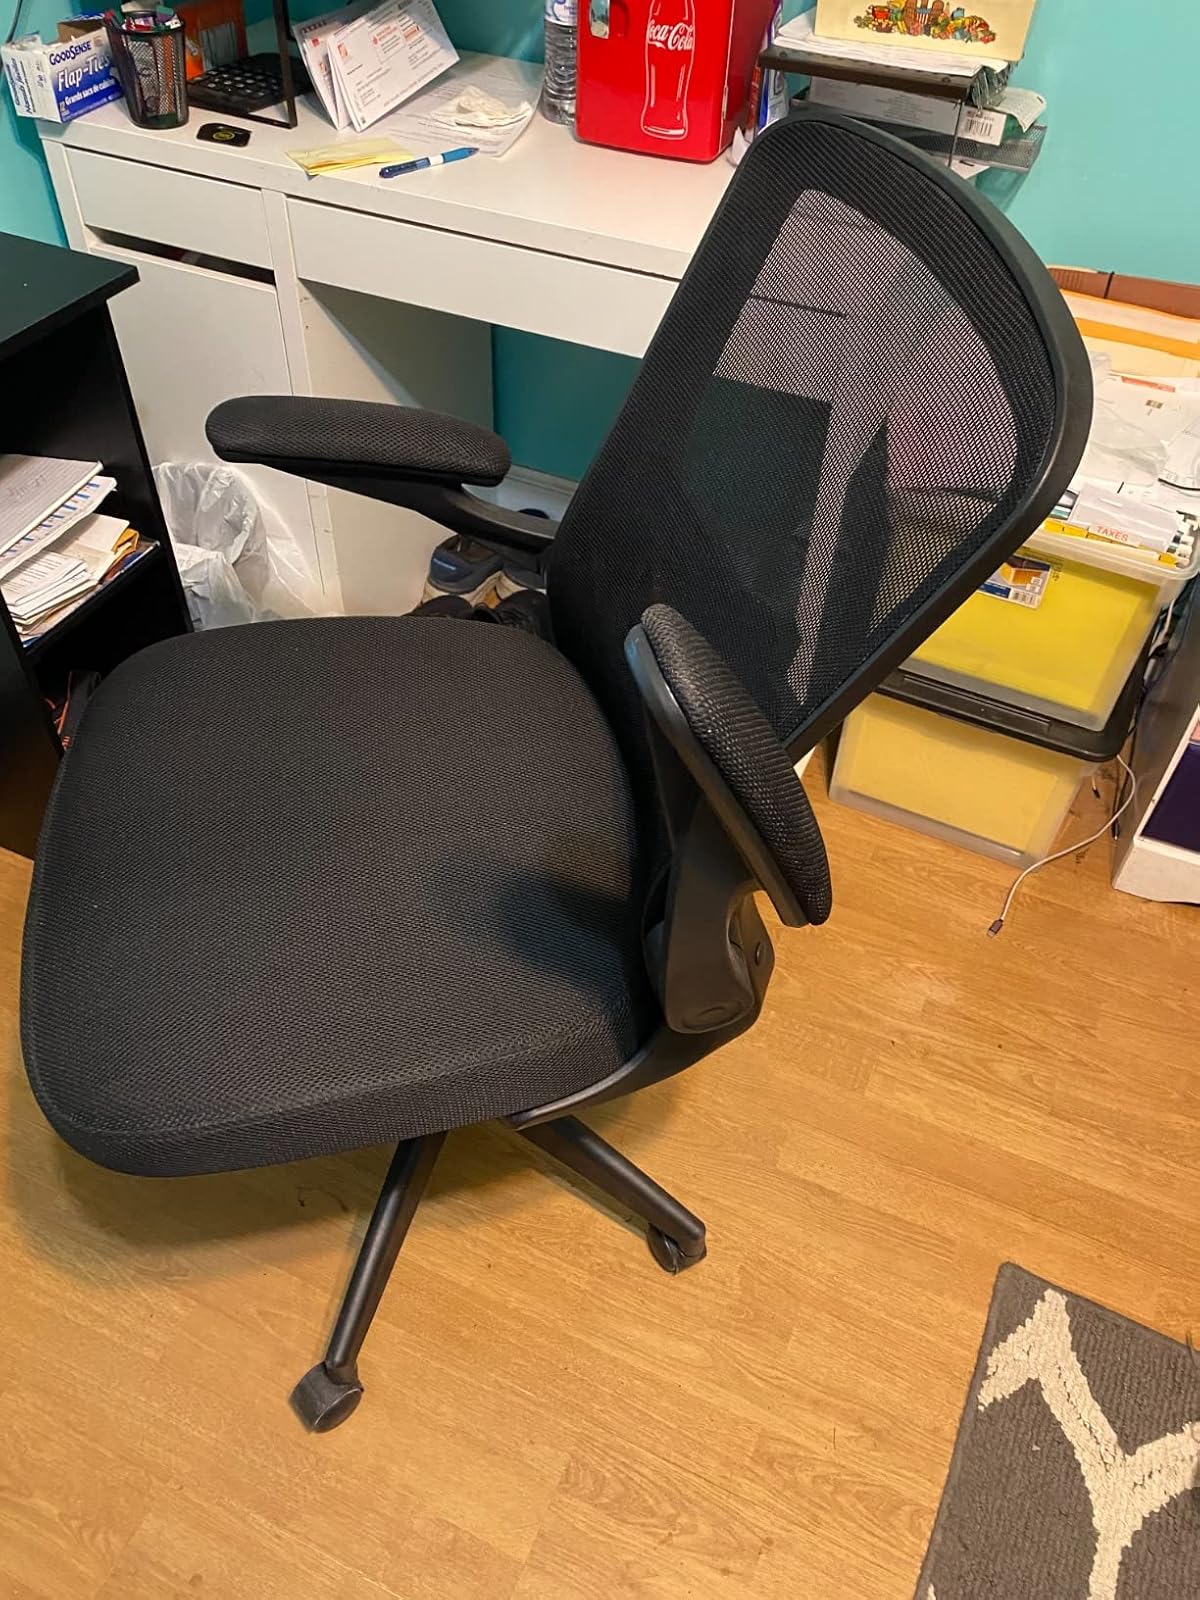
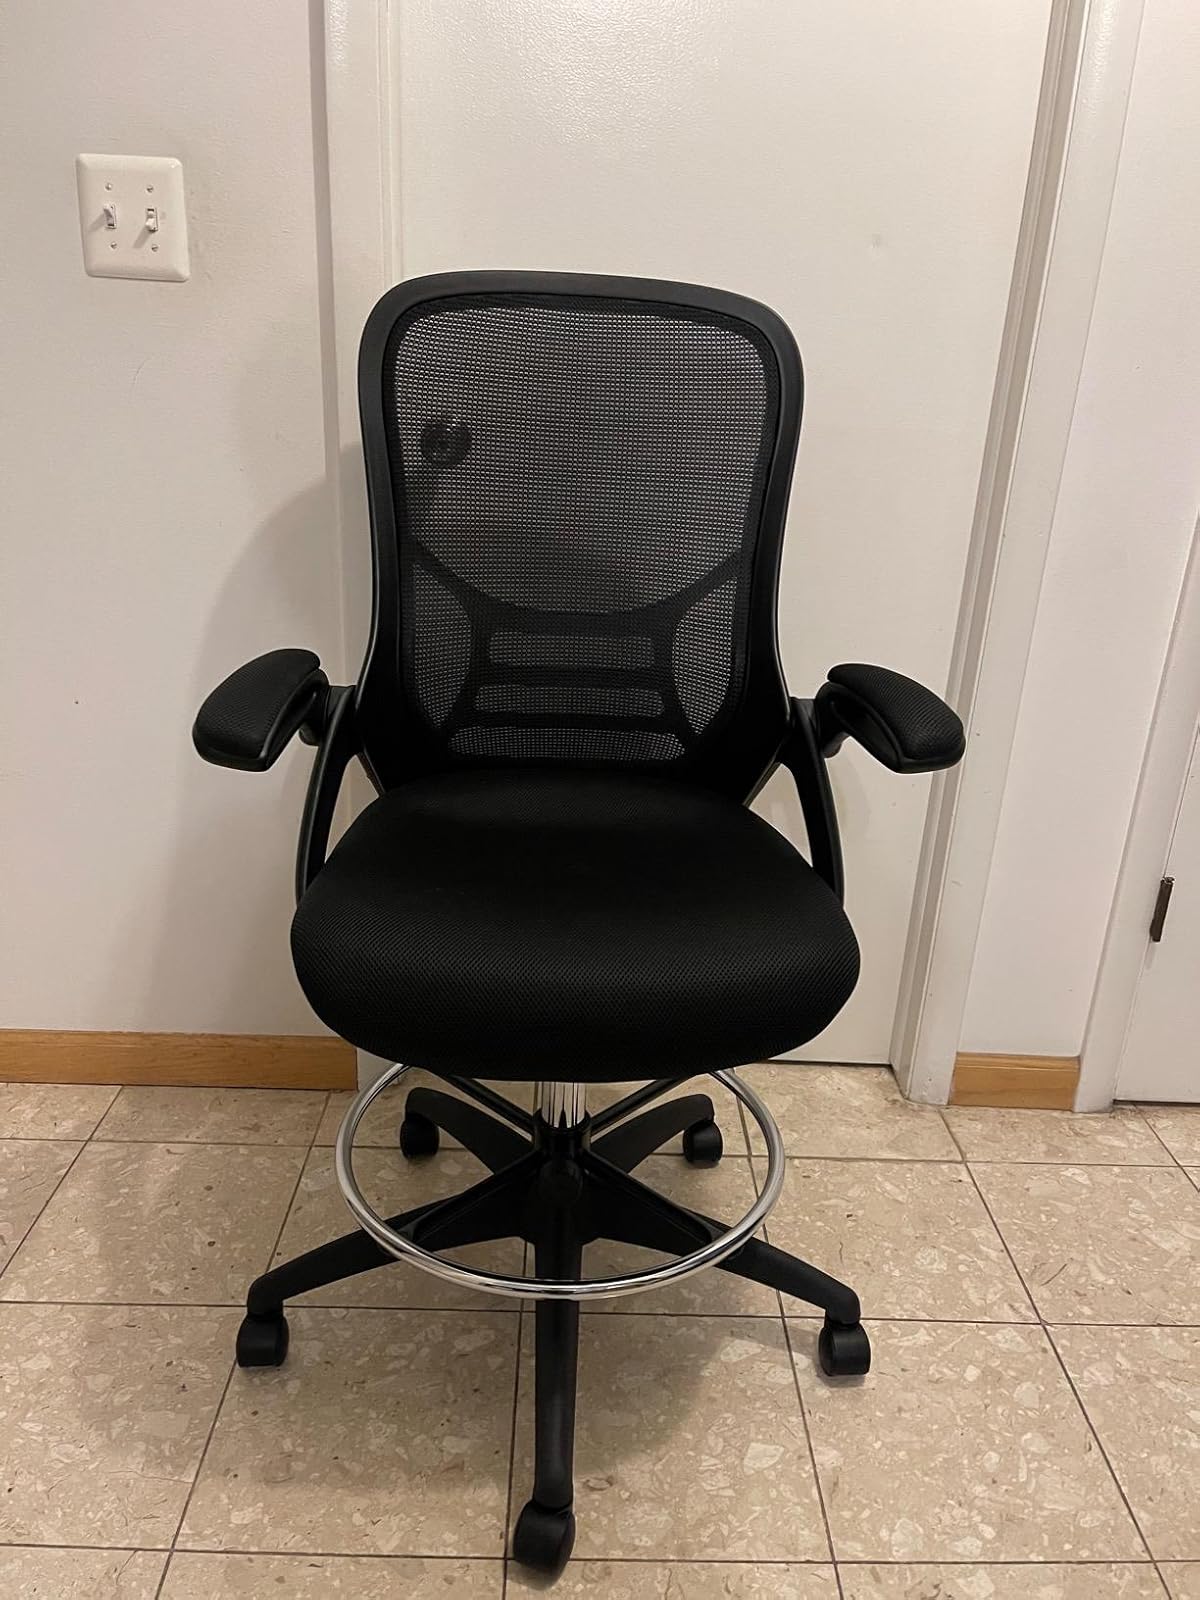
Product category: items_chair
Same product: no